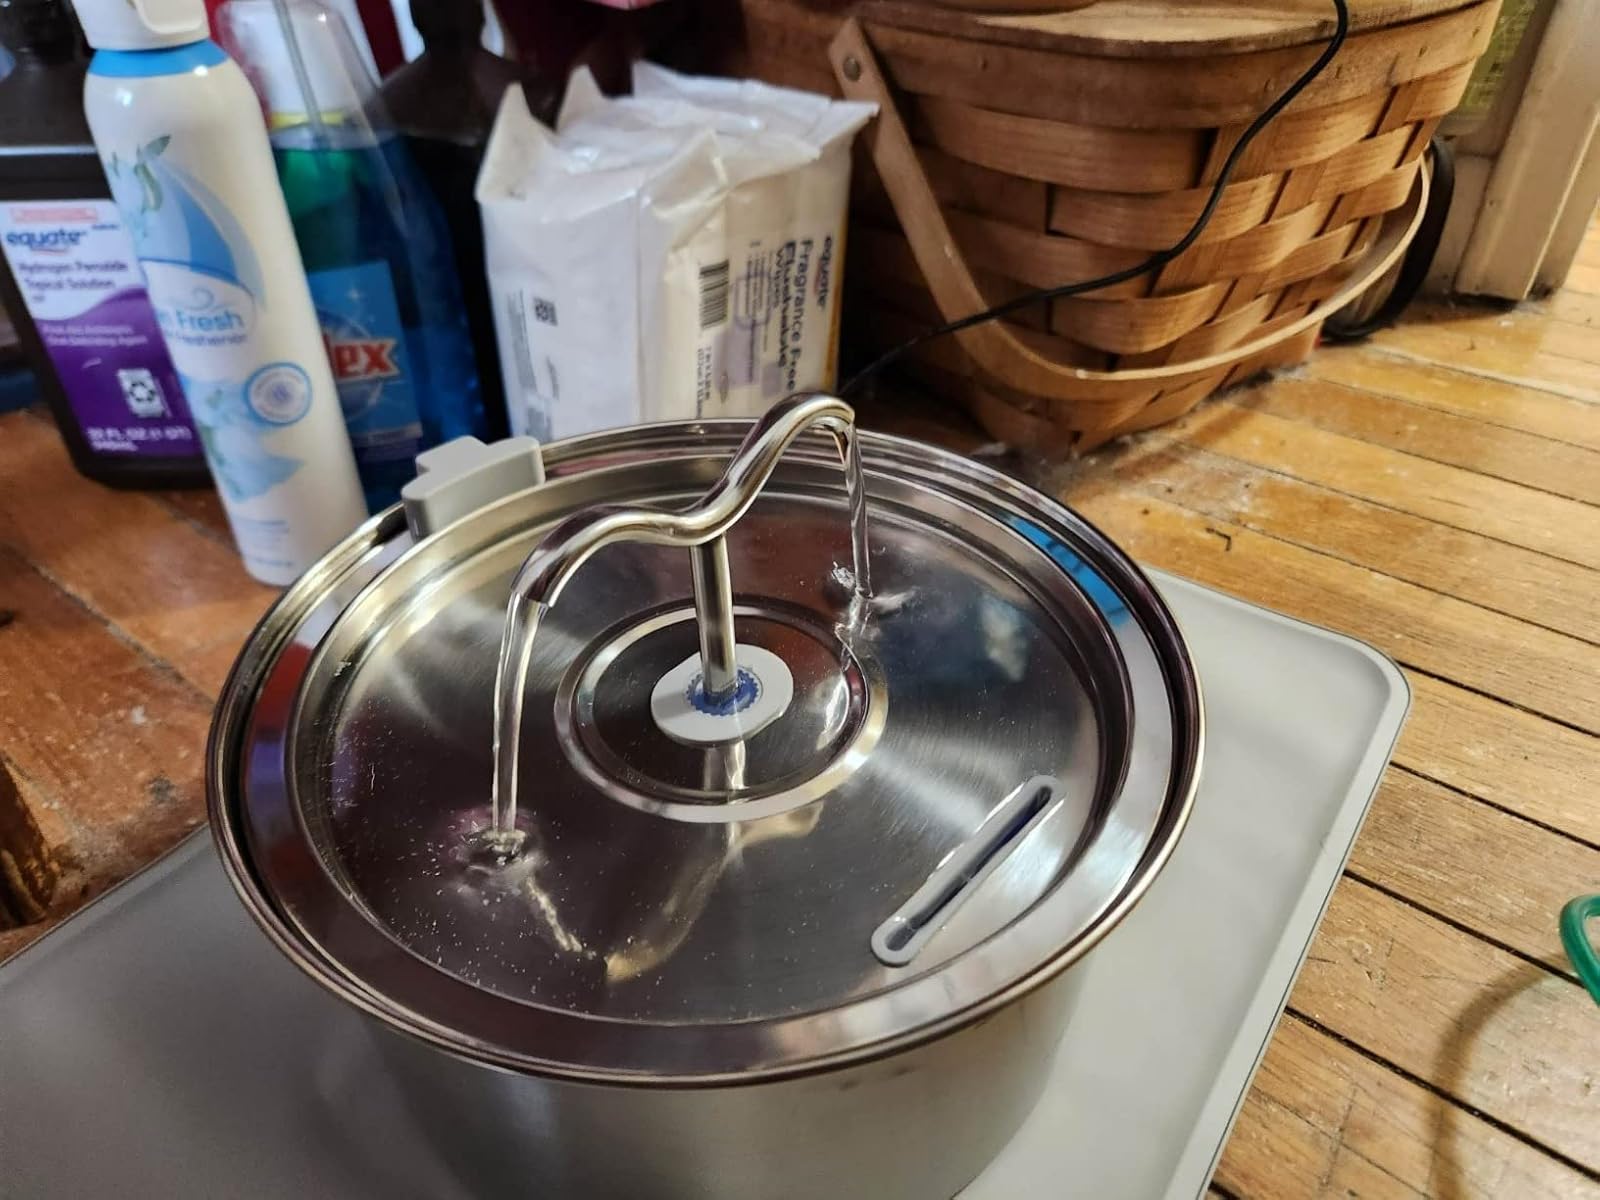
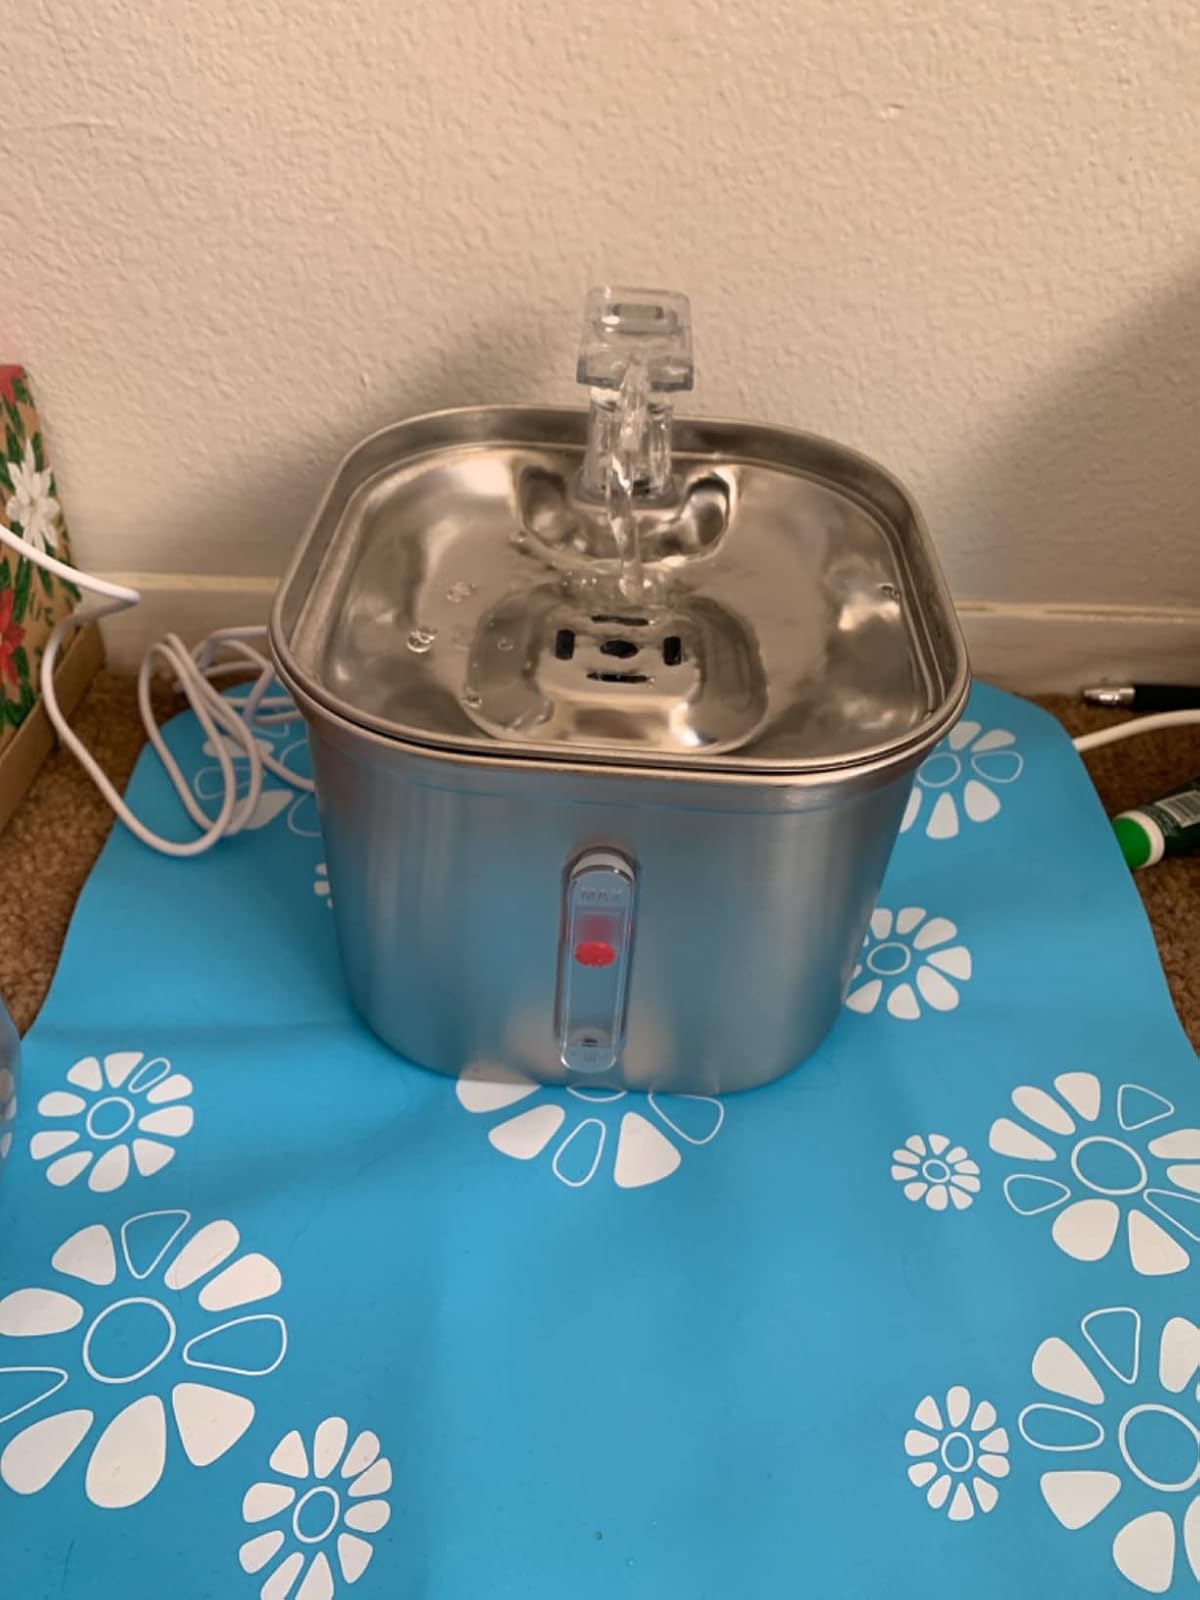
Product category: items_bowl
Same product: no